Ludwig Sebus

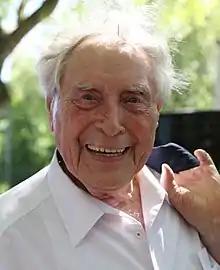
Sebus in 2018

Sebus was born 1925. He grew up as the son of a gilder in Cologne. In 1943 he was drafted as a soldier and came to Russia, from where he returned to Cologne from captivity at the end of 1949. In 1959 he joined the Altermarktspielkreis, after which he applied to the literary committee of the Cologne Carnival Festival Committee and was prepared for three years for his upcoming stage appearances.